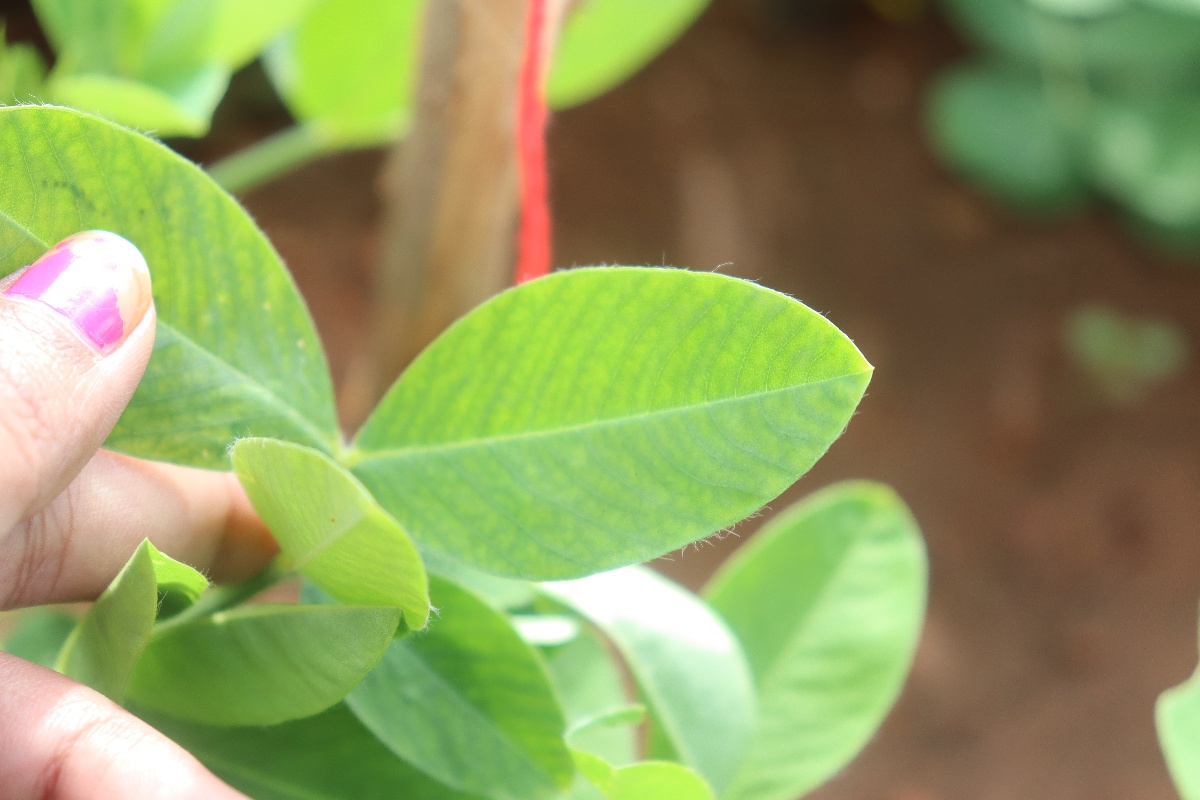
Label: healthy leaf